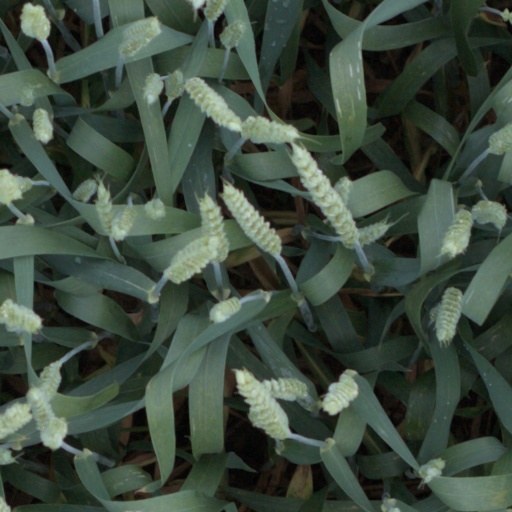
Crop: wheat